Battle of Krivolak

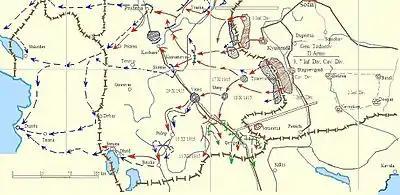
Operations of the Second Bulgarian Army in 1915.

The British had, in the meantime, only encountered small bands of Bulgarian deserters, who informed them that the 2nd Bulgarian Army under General Georgi Todorov had been reinforced at Strumica. On 26 November, the French forces that were previously in touch with the British at the ravine began their evacuation, dangerously exposing the left flank of the 10th (Irish) Division. Expecting Greece to remain inert, Bulgaria was now able to launch a fresh offensive with its 120 battalions against the 50 that the Allies had at their disposal. On the morning of the 4 December, the Bulgarians built trestle bridges across the Crna river and rapidly occupied Bitola.